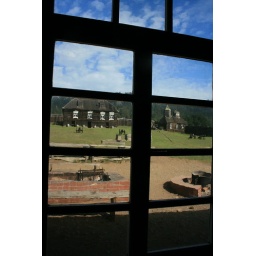
Looking out of house window in Fort Ross